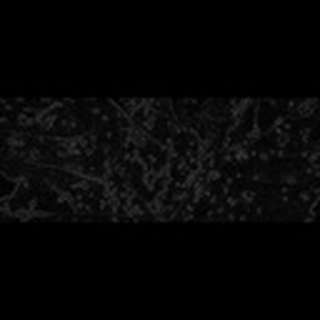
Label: cotton_bacterial_blight